Mont Lassois

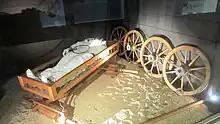
Reconstruction of the tomb of Vix (Musée du Pays Châtillonnais)

The hiatus of occupation between the end of the Hallstatt and the Gallo-Roman period leaves the traces of the Celtic civilization more accessible to excavation than in other places where these two historical levels followed each other directly.